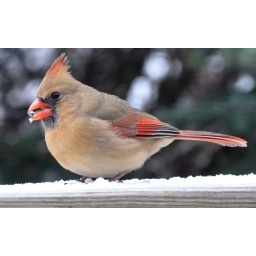
This guy was outside my window in the snow, eating chunks of ice from the deck railing.